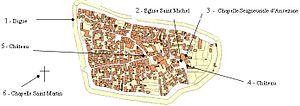
Cliquer pour agrandir.
Caderousse est une commune du sud de la France, en Vaucluse, qui s'étend sur la rive gauche du Rhône.